Mexican literature

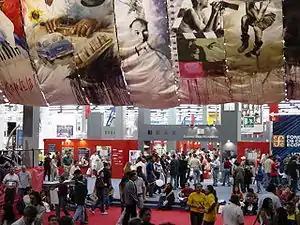
Main entrance of the Guadalajara International Book Fair 2002. The largest book fair of the Americas, and first largest book display in Mexico after Frankfurt's.

Mexican literature stands as one of the most prolific and influential within Spanish-language literary traditions, alongside those of Spain and Argentina. This rich and diverse tradition spans centuries, encompassing a wide array of genres, themes, and voices that reflect the complexities of Mexican society and culture. From ancient indigenous myths to contemporary urban narratives, Mexican literature serves as a poignant reflection of the nation's essence, inviting readers to explore its rich history, diverse culture, and collective aspirations.